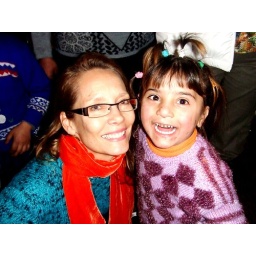
Winnie just off the plane - heads right over to the box car Gypsies in Sofia.